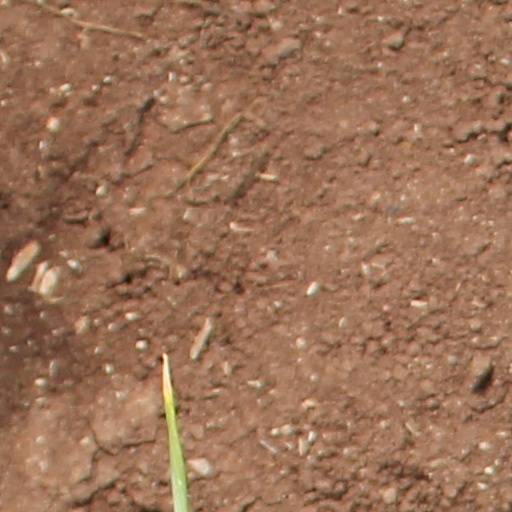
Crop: wheat